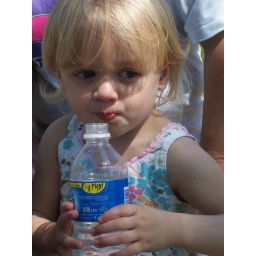
Kid hates water in her cup, but give her a bottle and she loves it.